Olona

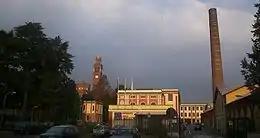
The Carlo Cattaneo University of Castellanza

The whole Olona is crossed by 57 bridges, among which there are some of historical interest, such as the Romanesque bridge in Castiglione Olona, and the iron bridge of Malnate, which was built at the end of the 19th century to allow the crossing of a railway. The largest infrastructure that crosses the Olona is instead the Cairate viaduct. Among the communication routes that cross the Olona, there are 2 railway lines (the Saronno–Laveno railway and the Como–Varese railway) and 7 provincial roads.